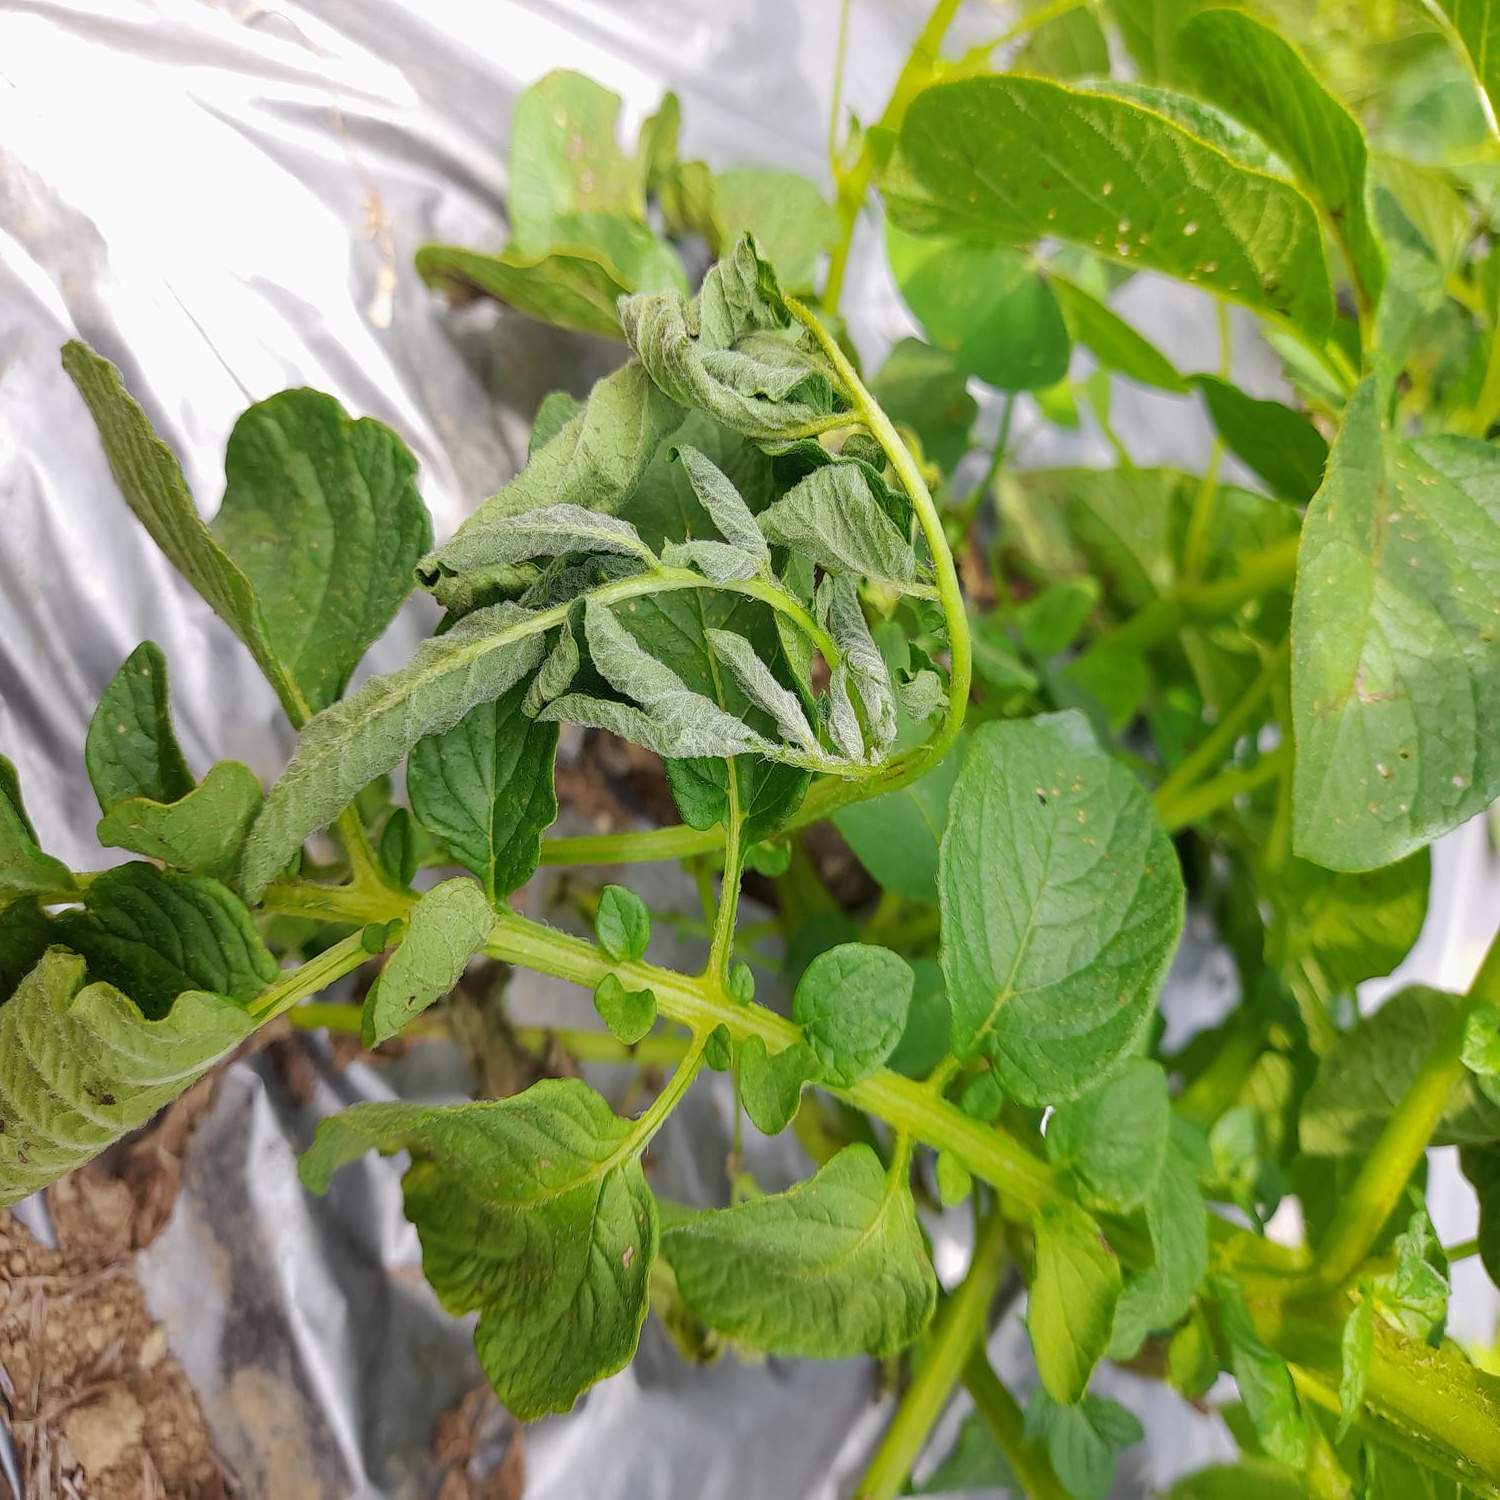
Etiqueta: Pudricion_Parda